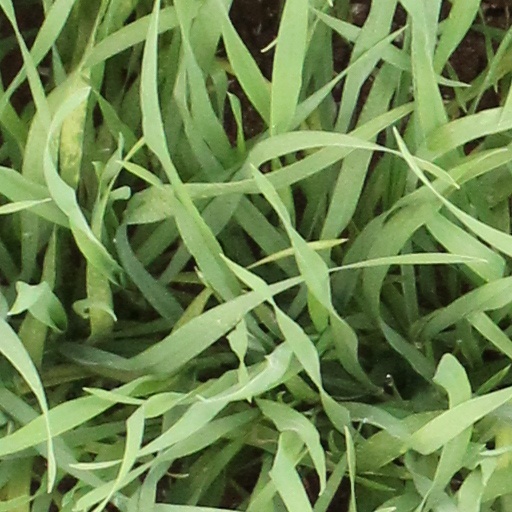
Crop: wheat